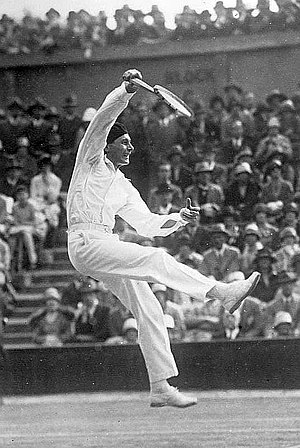
French Open-mesterskabet i herredouble / Vindere og finalister / Alle vindere og finalister
Jean Borotra vandt seks herredoubletitler, herunder i 1925, hvor mesterskabet for første gang også var åbent for udenlandske deltagere.
French Open-mesterskabet i herredouble er en tennisturnering, som er blevet afviklet som en del af French Open siden 1891. Turneringen spilles udendørs på grusbaner, og er siden 1928 blevet afviklet på Stade Roland Garros i Paris, Frankrig. French Open spilles i den sidste uge af maj og den første uge af juni og har siden 1987 kronologisk set været den anden grand slam-turnering i kalenderåret. Turneringen blev ikke spillet fra 1915 til 1919 på grund af første verdenskrig og i perioden 1940-45 på grund af anden verdenskrig.